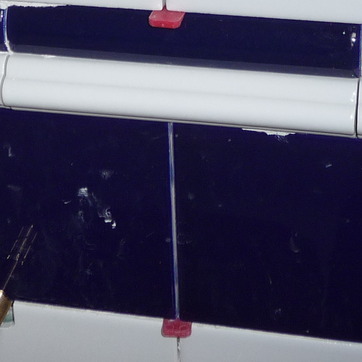
Material: tile